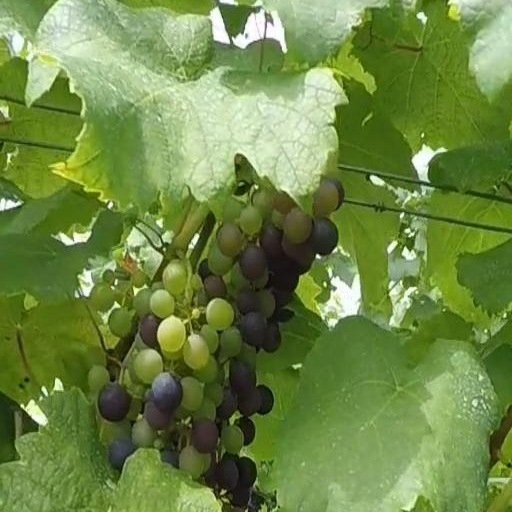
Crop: grape